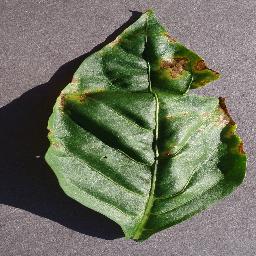
Label: Pepper,_bell___Bacterial_spot